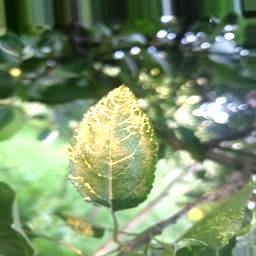
Label: Apple_Mosaic